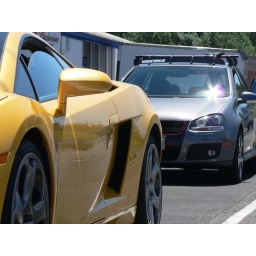
Lamborghini is owned by VW/Audi, so in some ways - this yellow car was very similar to mine!